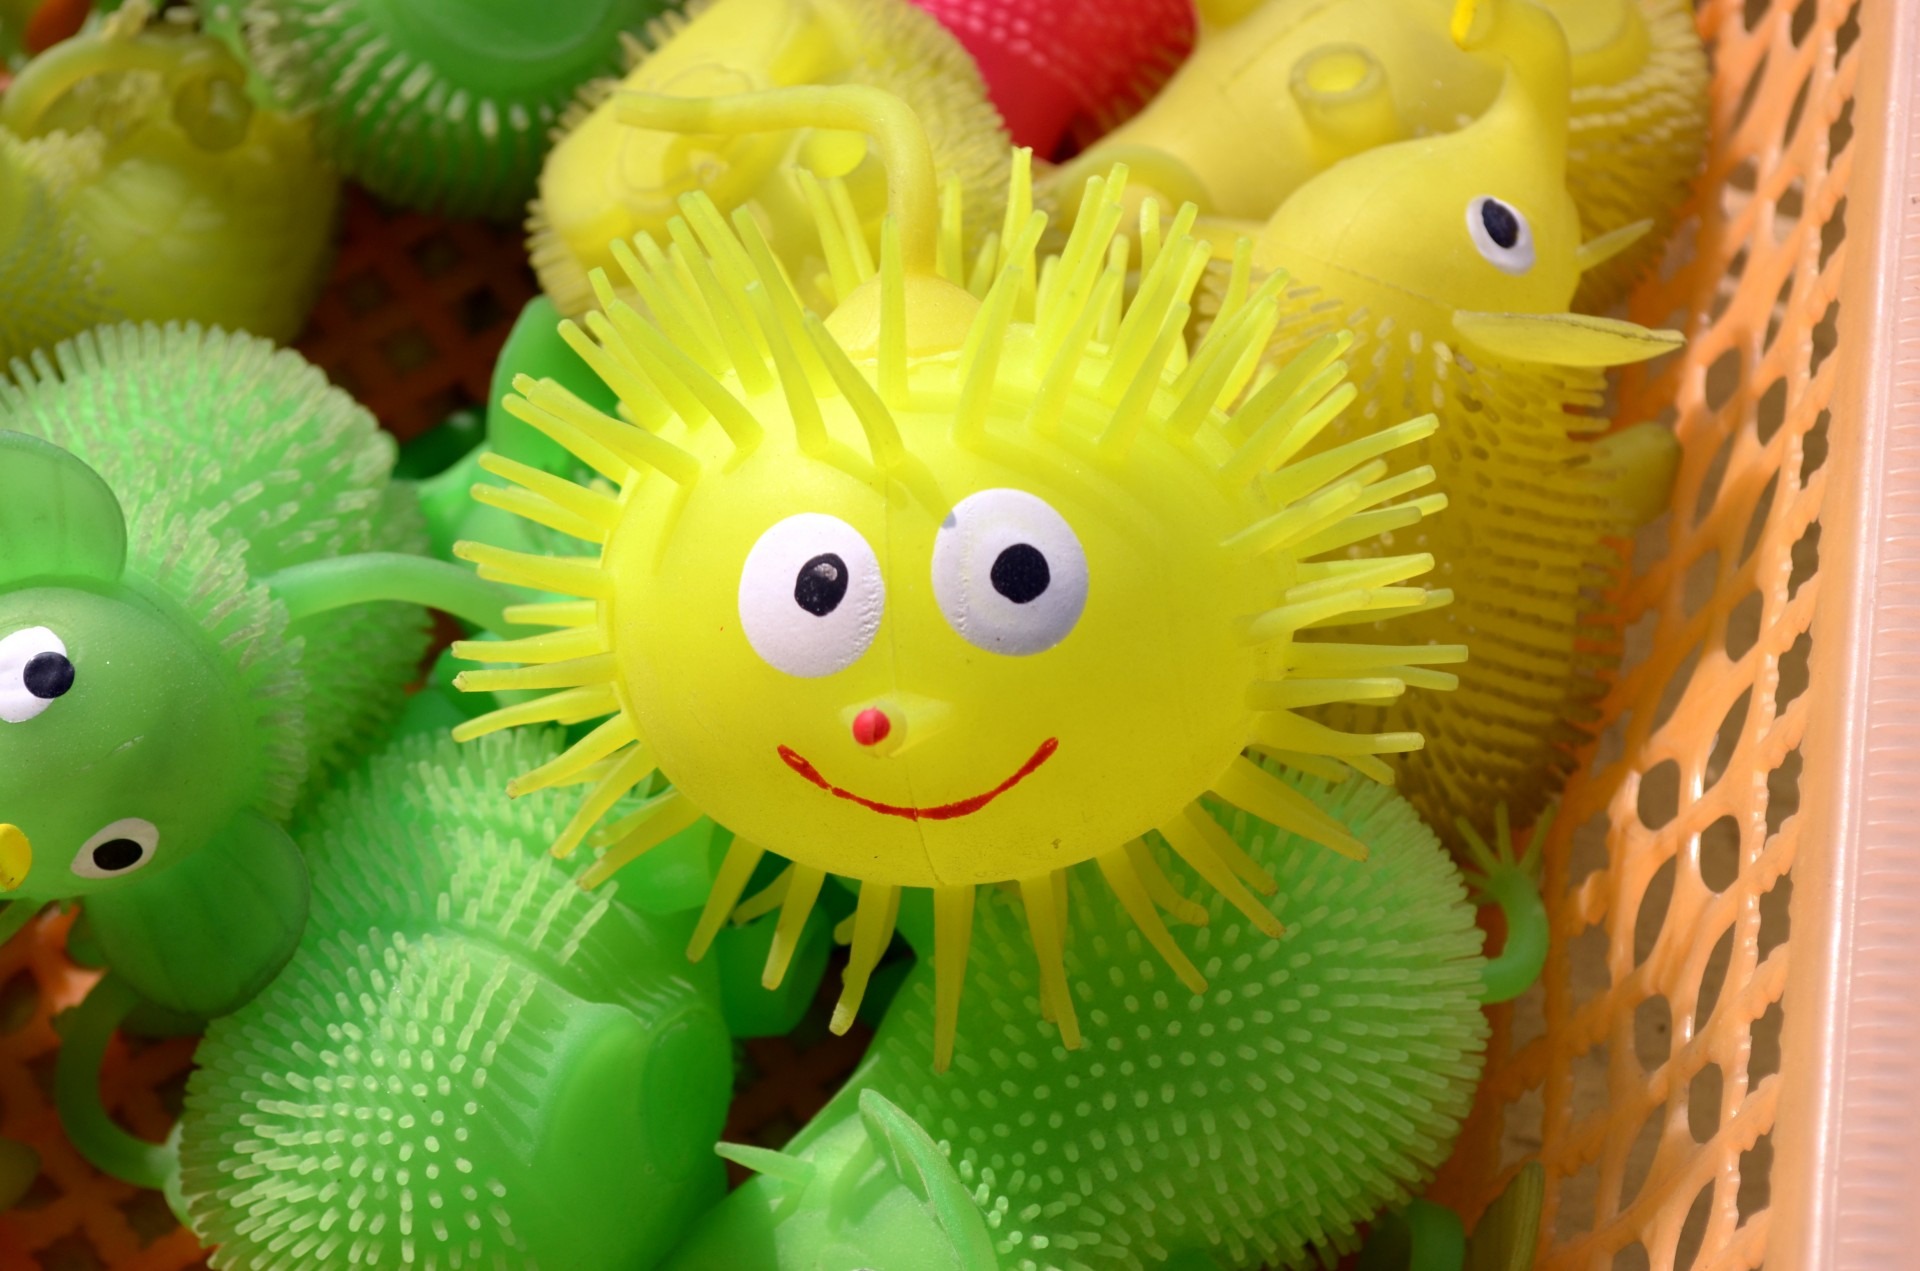
play, flower, food, green, produce, child, yellow, toy, objects, children, toys, soft, parakeet, characters, common pet parakeet, squeeze toy